Andrée's Arctic balloon expedition

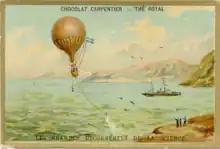
International interest: French artist's impression of the projected launch

During a couple of "Svea" flights, Andrée tested and tried out the drag-rope steering technique which he had developed and wanted to use on his projected North Pole expedition. Drag ropes, which hang from the balloon basket and drag part of their length on the ground, are designed to counteract the tendency of lighter-than-air craft to travel at the same speed as the wind, a situation that makes steering by sails impossible. The friction of the ropes was intended to slow the balloon to the point where the sails would have an effect (beyond that of making the balloon rotate on its axis). Andrée reported, and presumably believed, that with drag-rope steering he had succeeded in deviating about ten degrees either way from the wind direction.